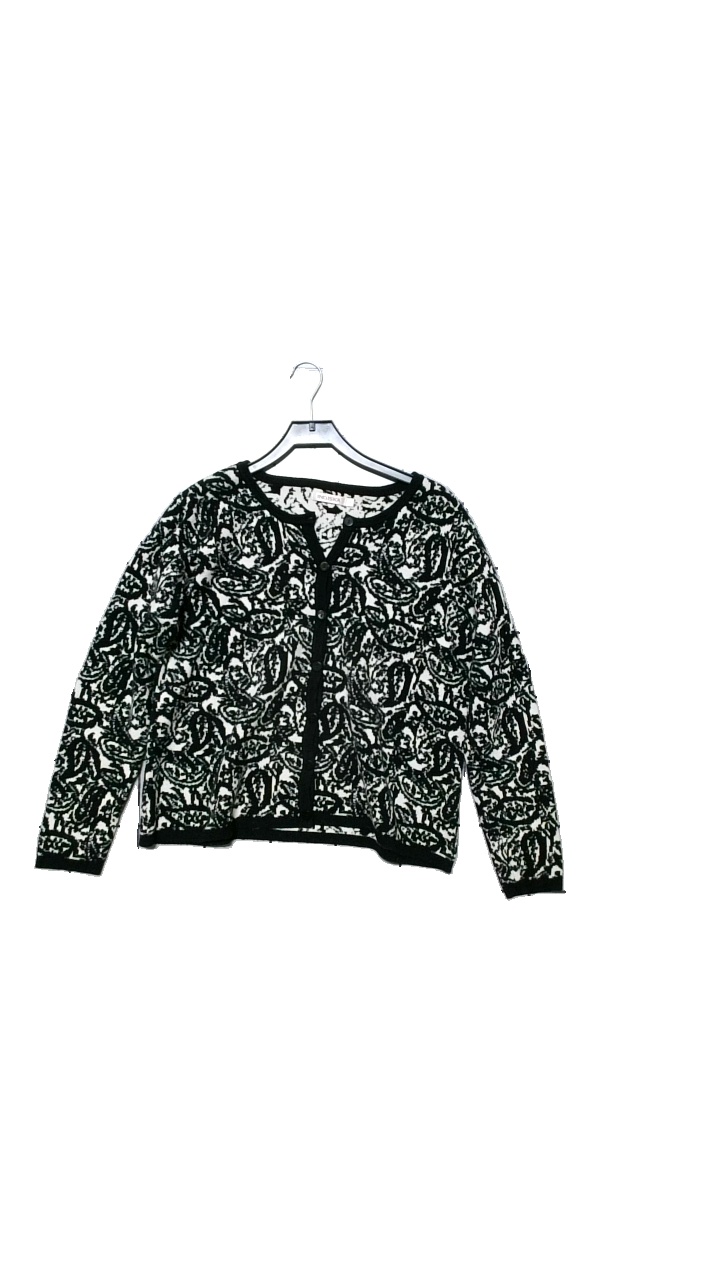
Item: Cardigan (Ladies)
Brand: Indiska
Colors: White, Black
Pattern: Other
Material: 65% cotton, 35% polyamide
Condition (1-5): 4
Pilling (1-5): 3
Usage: Reuse
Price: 100-150